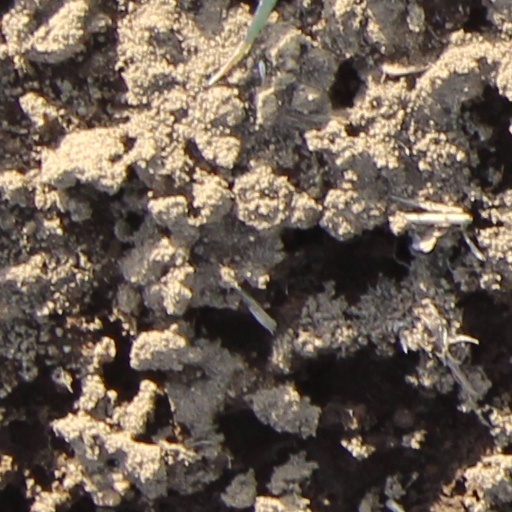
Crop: wheat